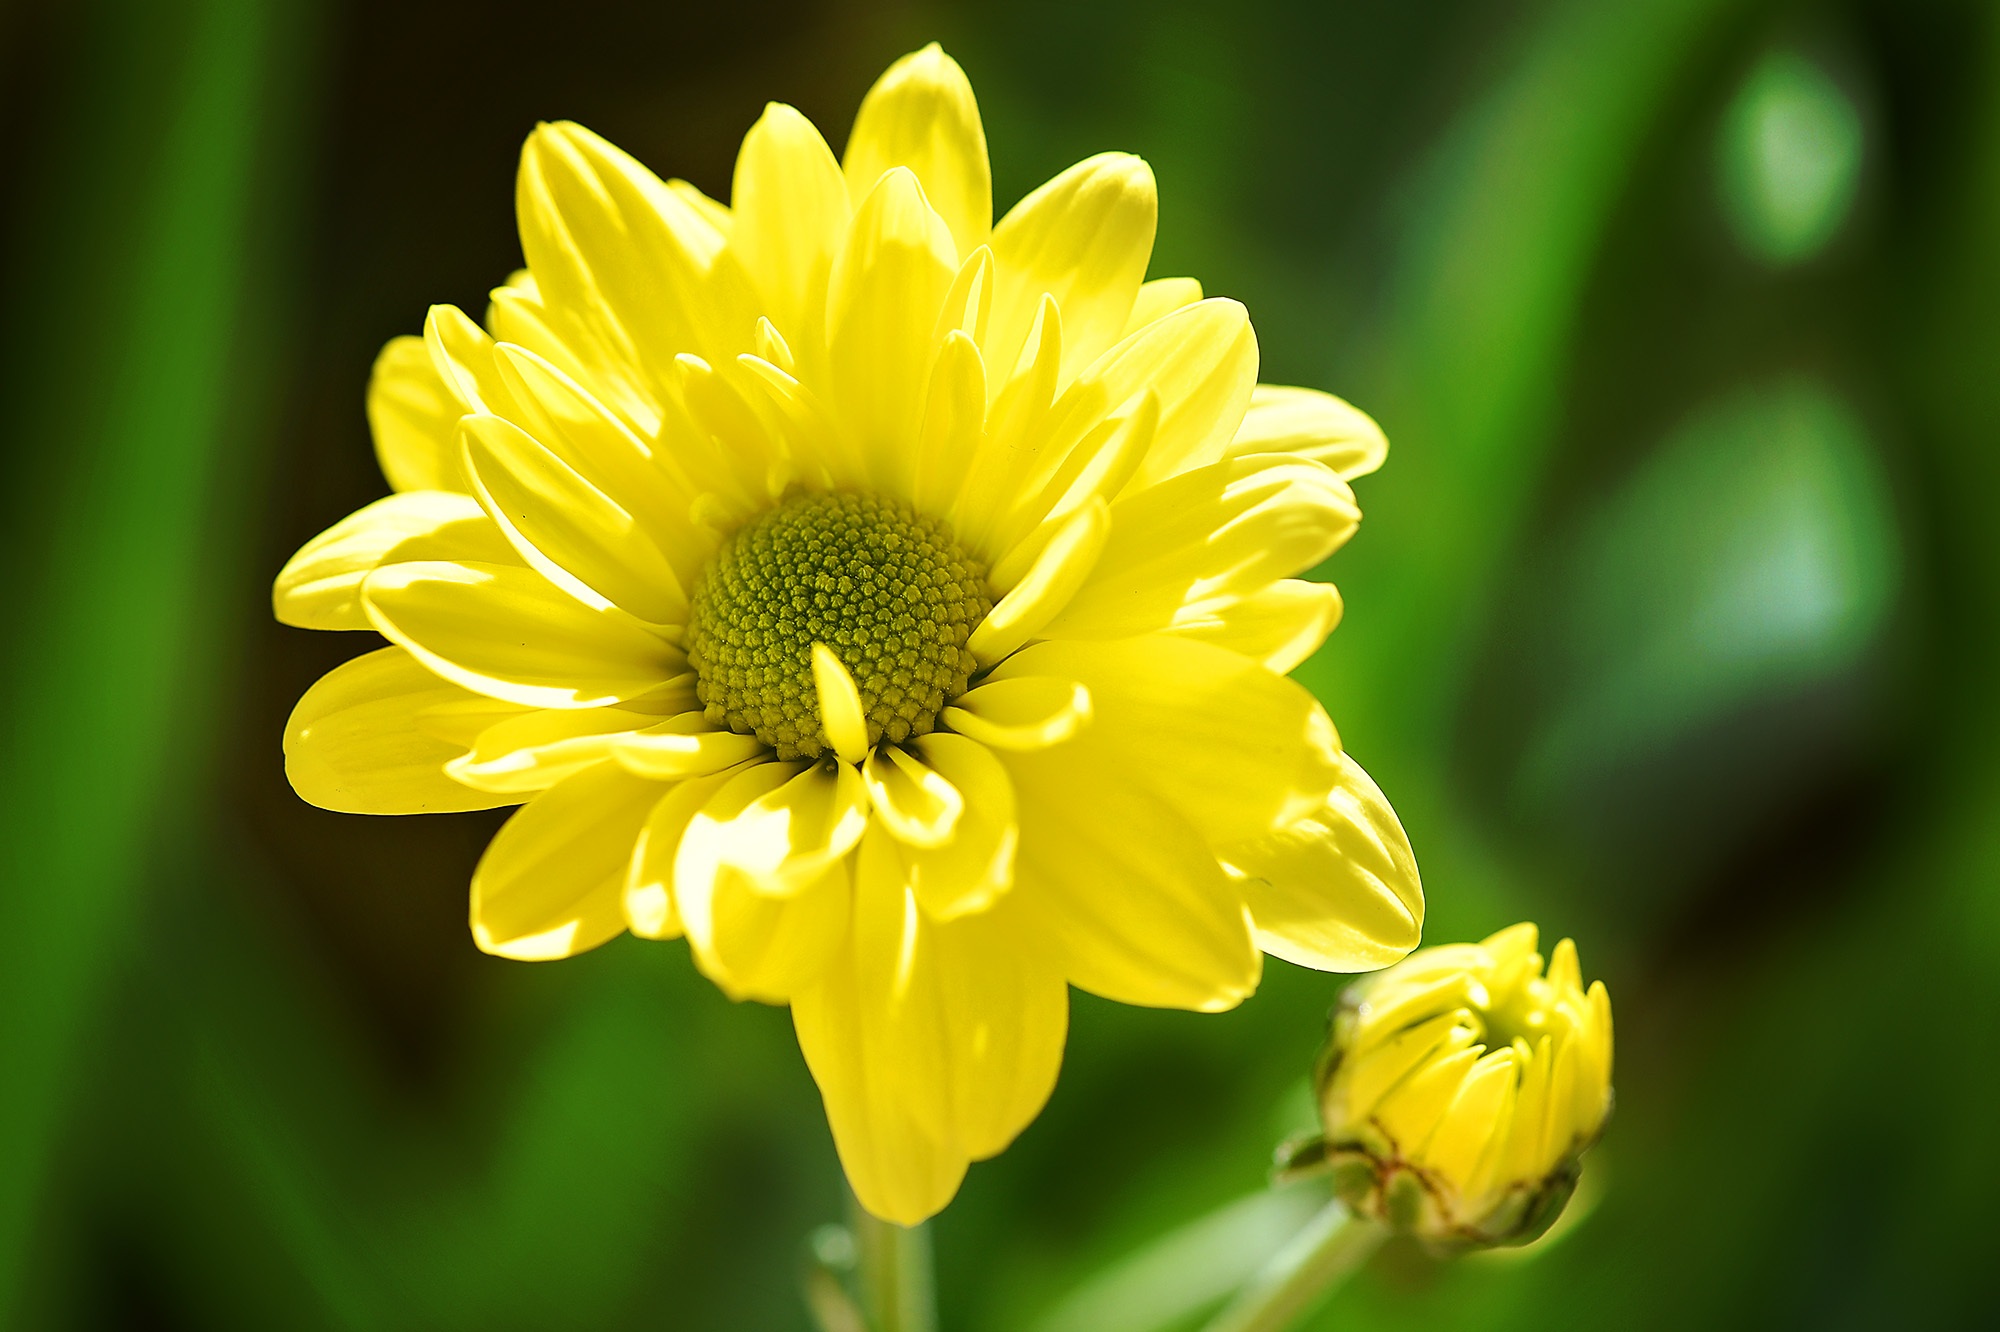
nature, blossom, plant, meadow, flower, petal, bloom, green, herb, yellow, close, flora, yellow flower, wildflower, close up, nectar, macro photography, flowering plant, daisy family, tree daisy, plant stem, land plant